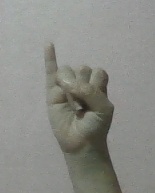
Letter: meem